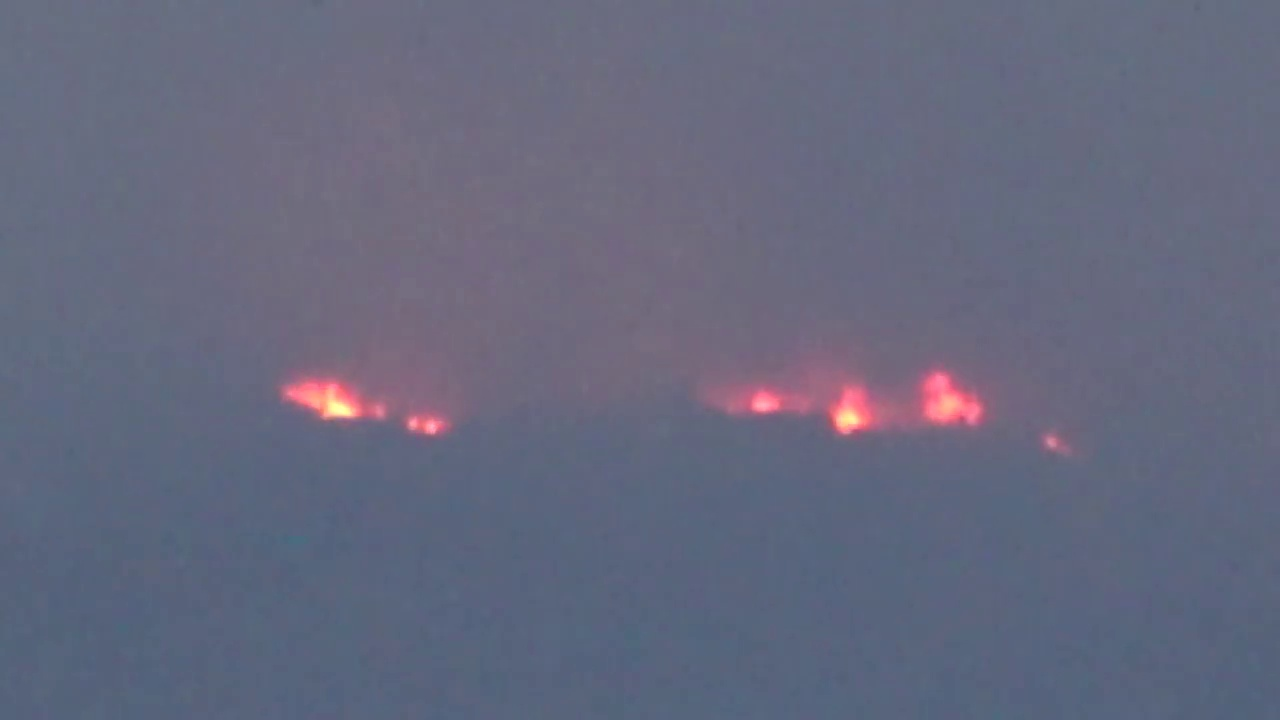
Fire: yes
Smoke: yes